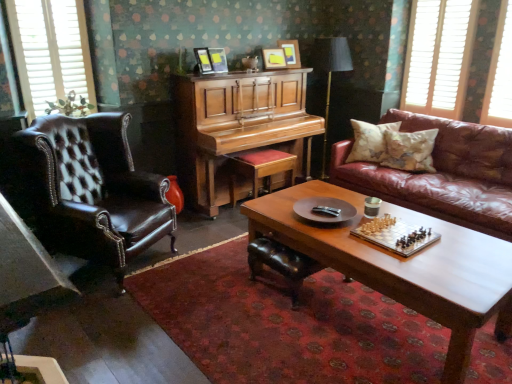
Question: In the image, there is a metallic chess set at center. Find some points in the free space behind metallic chess set at center. Your answer should be formatted as a list of tuples, i.e. [(x1, y1)], where each tuple contains the x and y coordinates of a point satisfying the conditions above. The coordinates should be between 0 and 1, indicating the normalized pixel locations of the points in the image.
Answer: [(0.759, 0.554)]